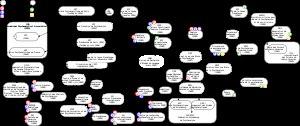
La psychanalyse est une méthode de soin fondée par Sigmund Freud qui en a donné en 1922 la définition suivante : « Psychanalyse est le nom :
De nombreuses sociétés de psychanalyse d'orientation lacanienne se créent en France, à partir de 1980, date de dissolution de l'École freudienne de Paris. D'autres associations lacaniennes ont une origine indépendante plus récente.
La Société psychanalytique de recherche et de formation est une association de psychanalyse créée en 2005, adhérente de l'Association psychanalytique internationale.